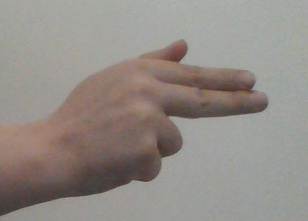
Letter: ghain